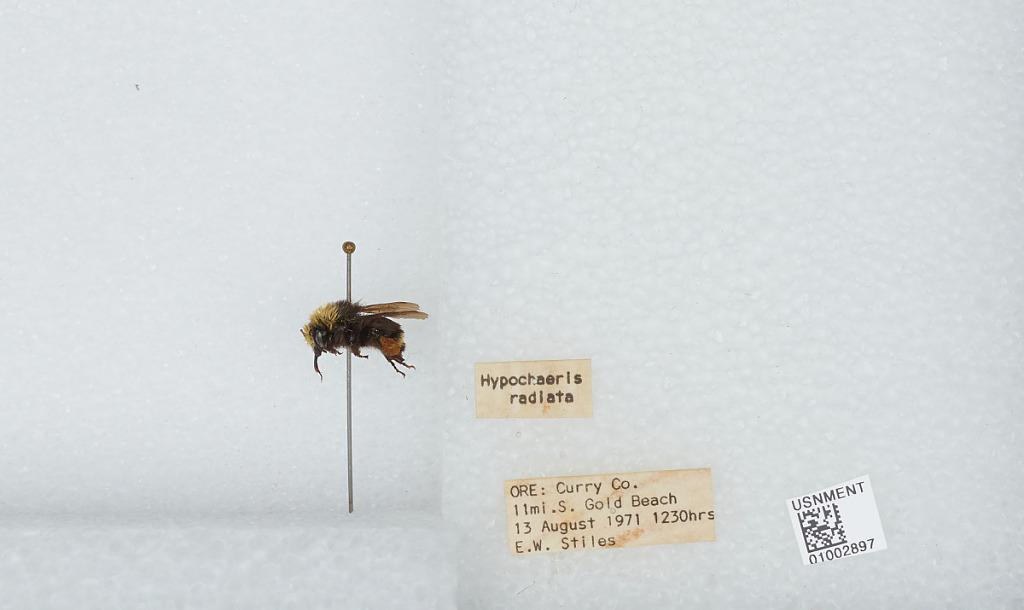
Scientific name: Bombus (Pyrobombus) caliginosa (Frison)
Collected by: E. Stiles
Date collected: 1971-8-13
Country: United States
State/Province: Oregon
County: Curry
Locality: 11 miles South of Gold Beach
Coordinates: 42.2625, -124.401